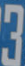
Number: 3